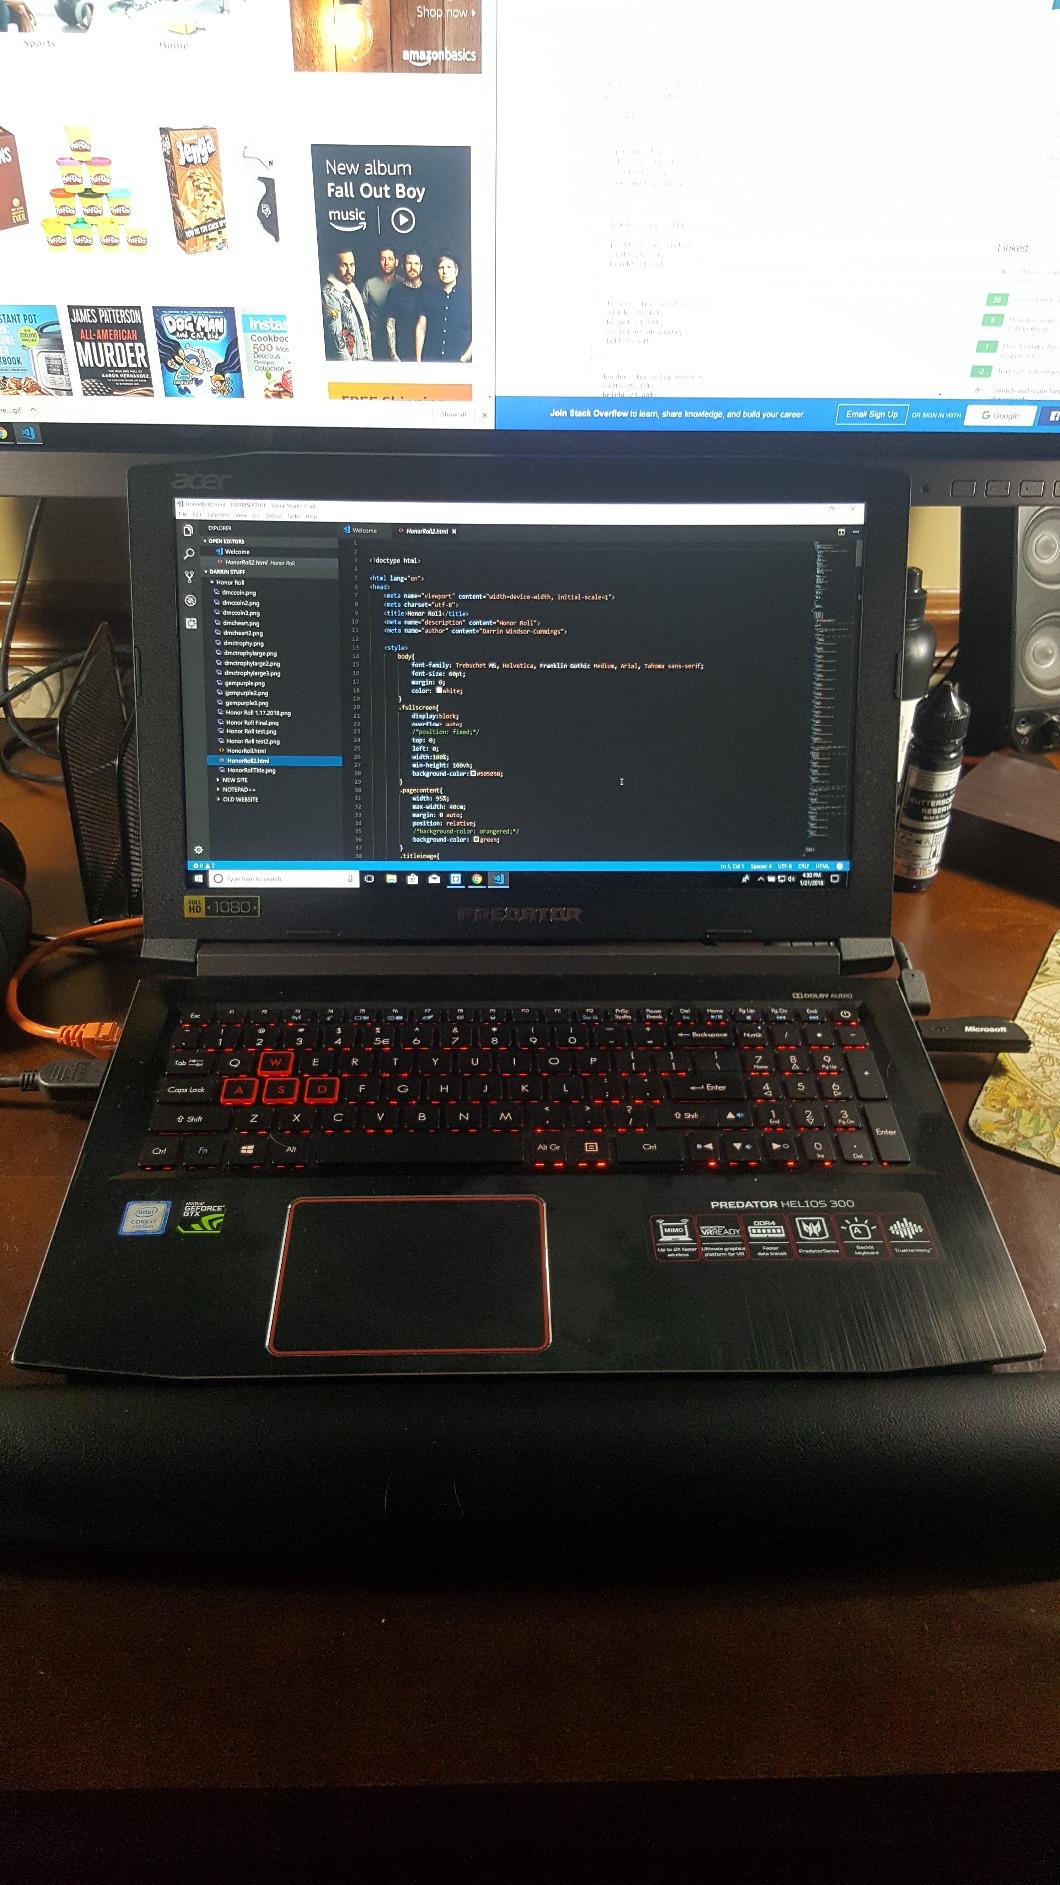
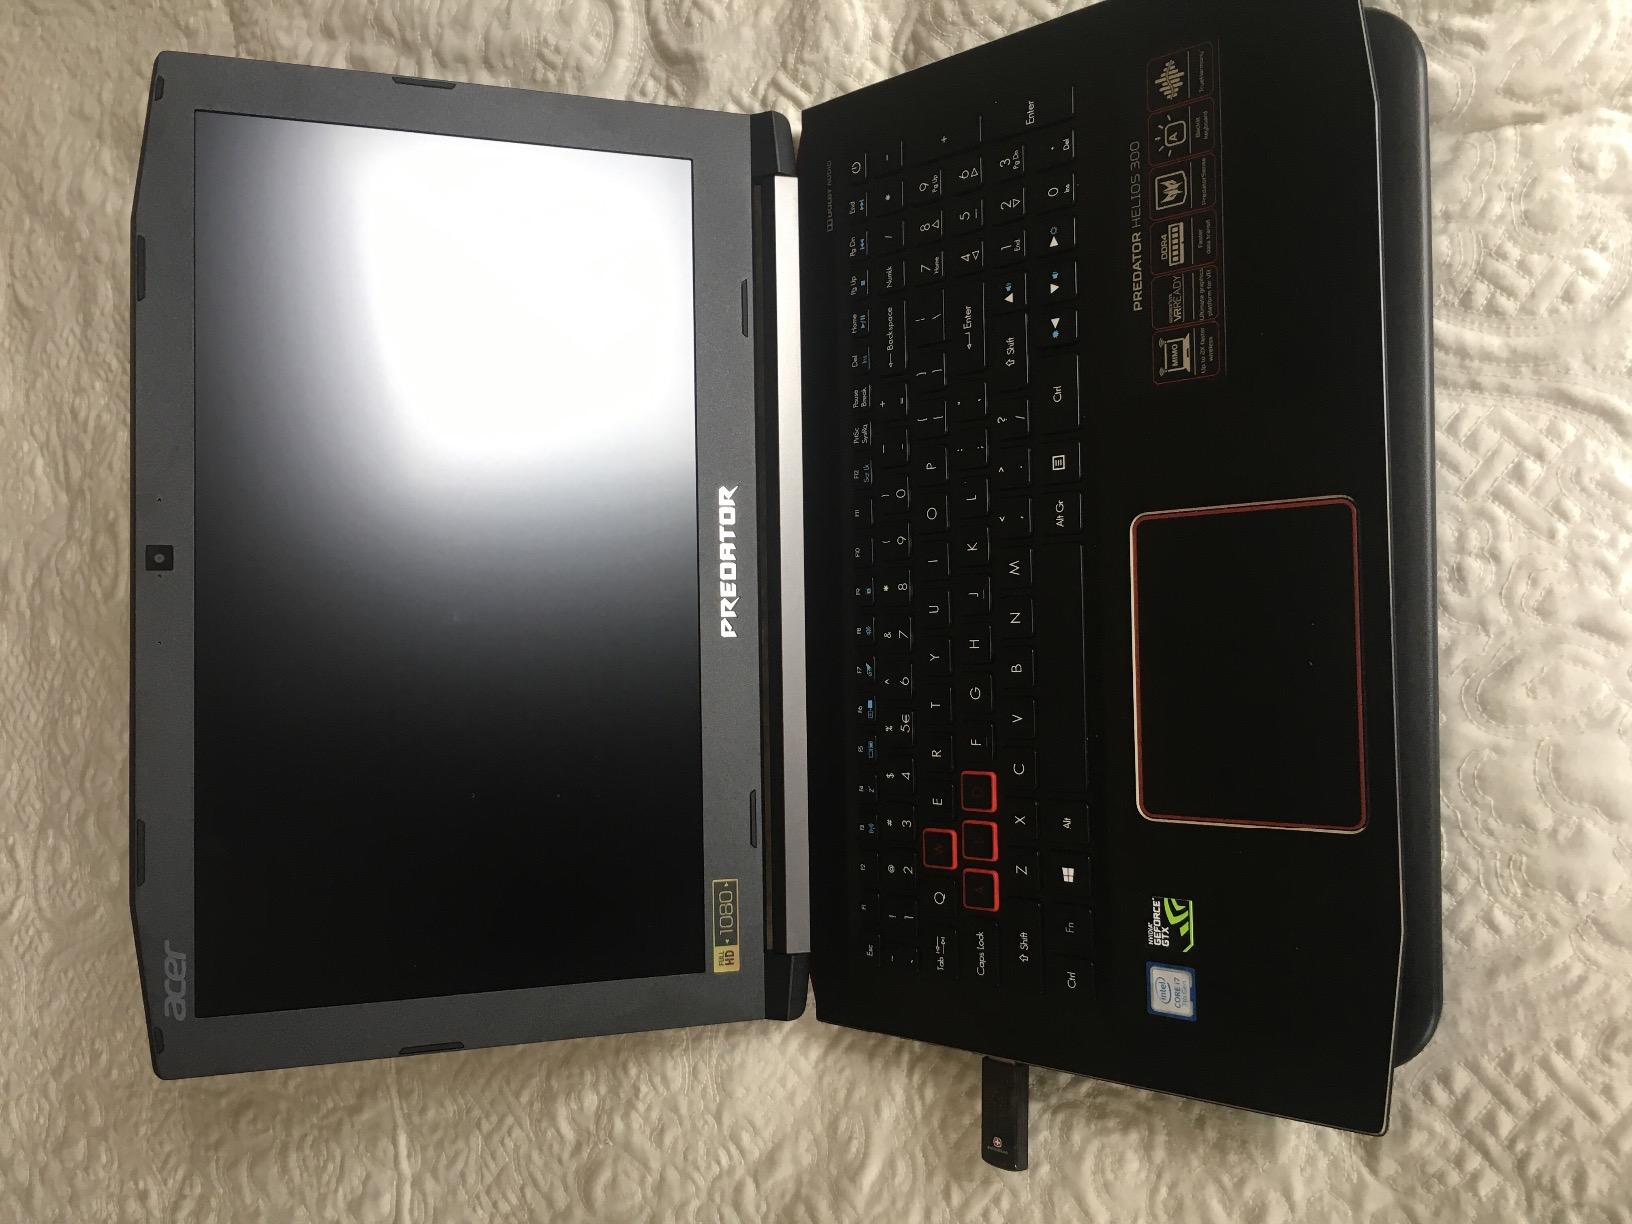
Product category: laptop
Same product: yes